Longju

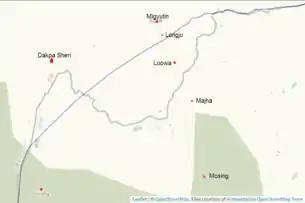
Map 5: The border drawn by the US Office of Geographer (in blue) approximates the 1914 McMahon Line. The Line of Actual Control in 2020 drawn by OpenStreetMap is in green.

On 29 August 1959, Assam Rifles set up a new post at the village of Maja, which was south of Longju.